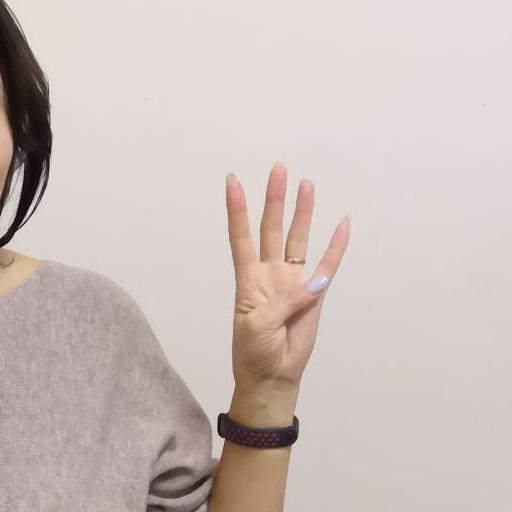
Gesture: four